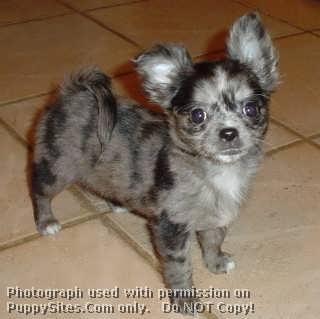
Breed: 420-n000124-Chihuahua